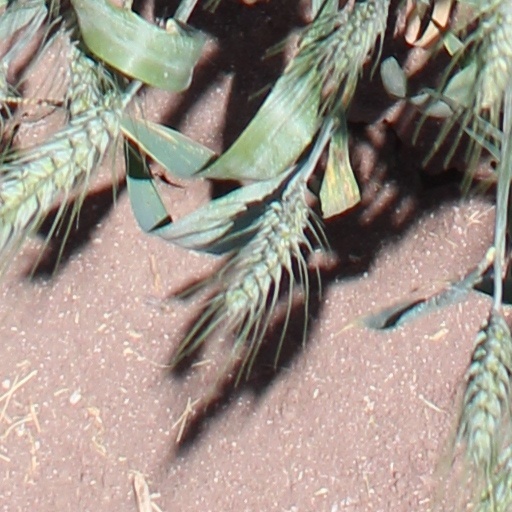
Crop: wheat